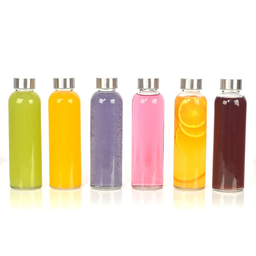
Label: glass